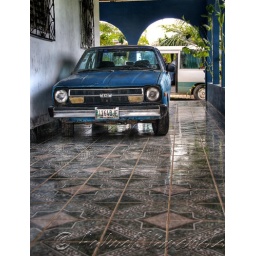
The immigration officer's personal parking spot in Guatamala, after crossing the border by boat and bus from Mexico.